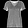
Label: T - shirt / top